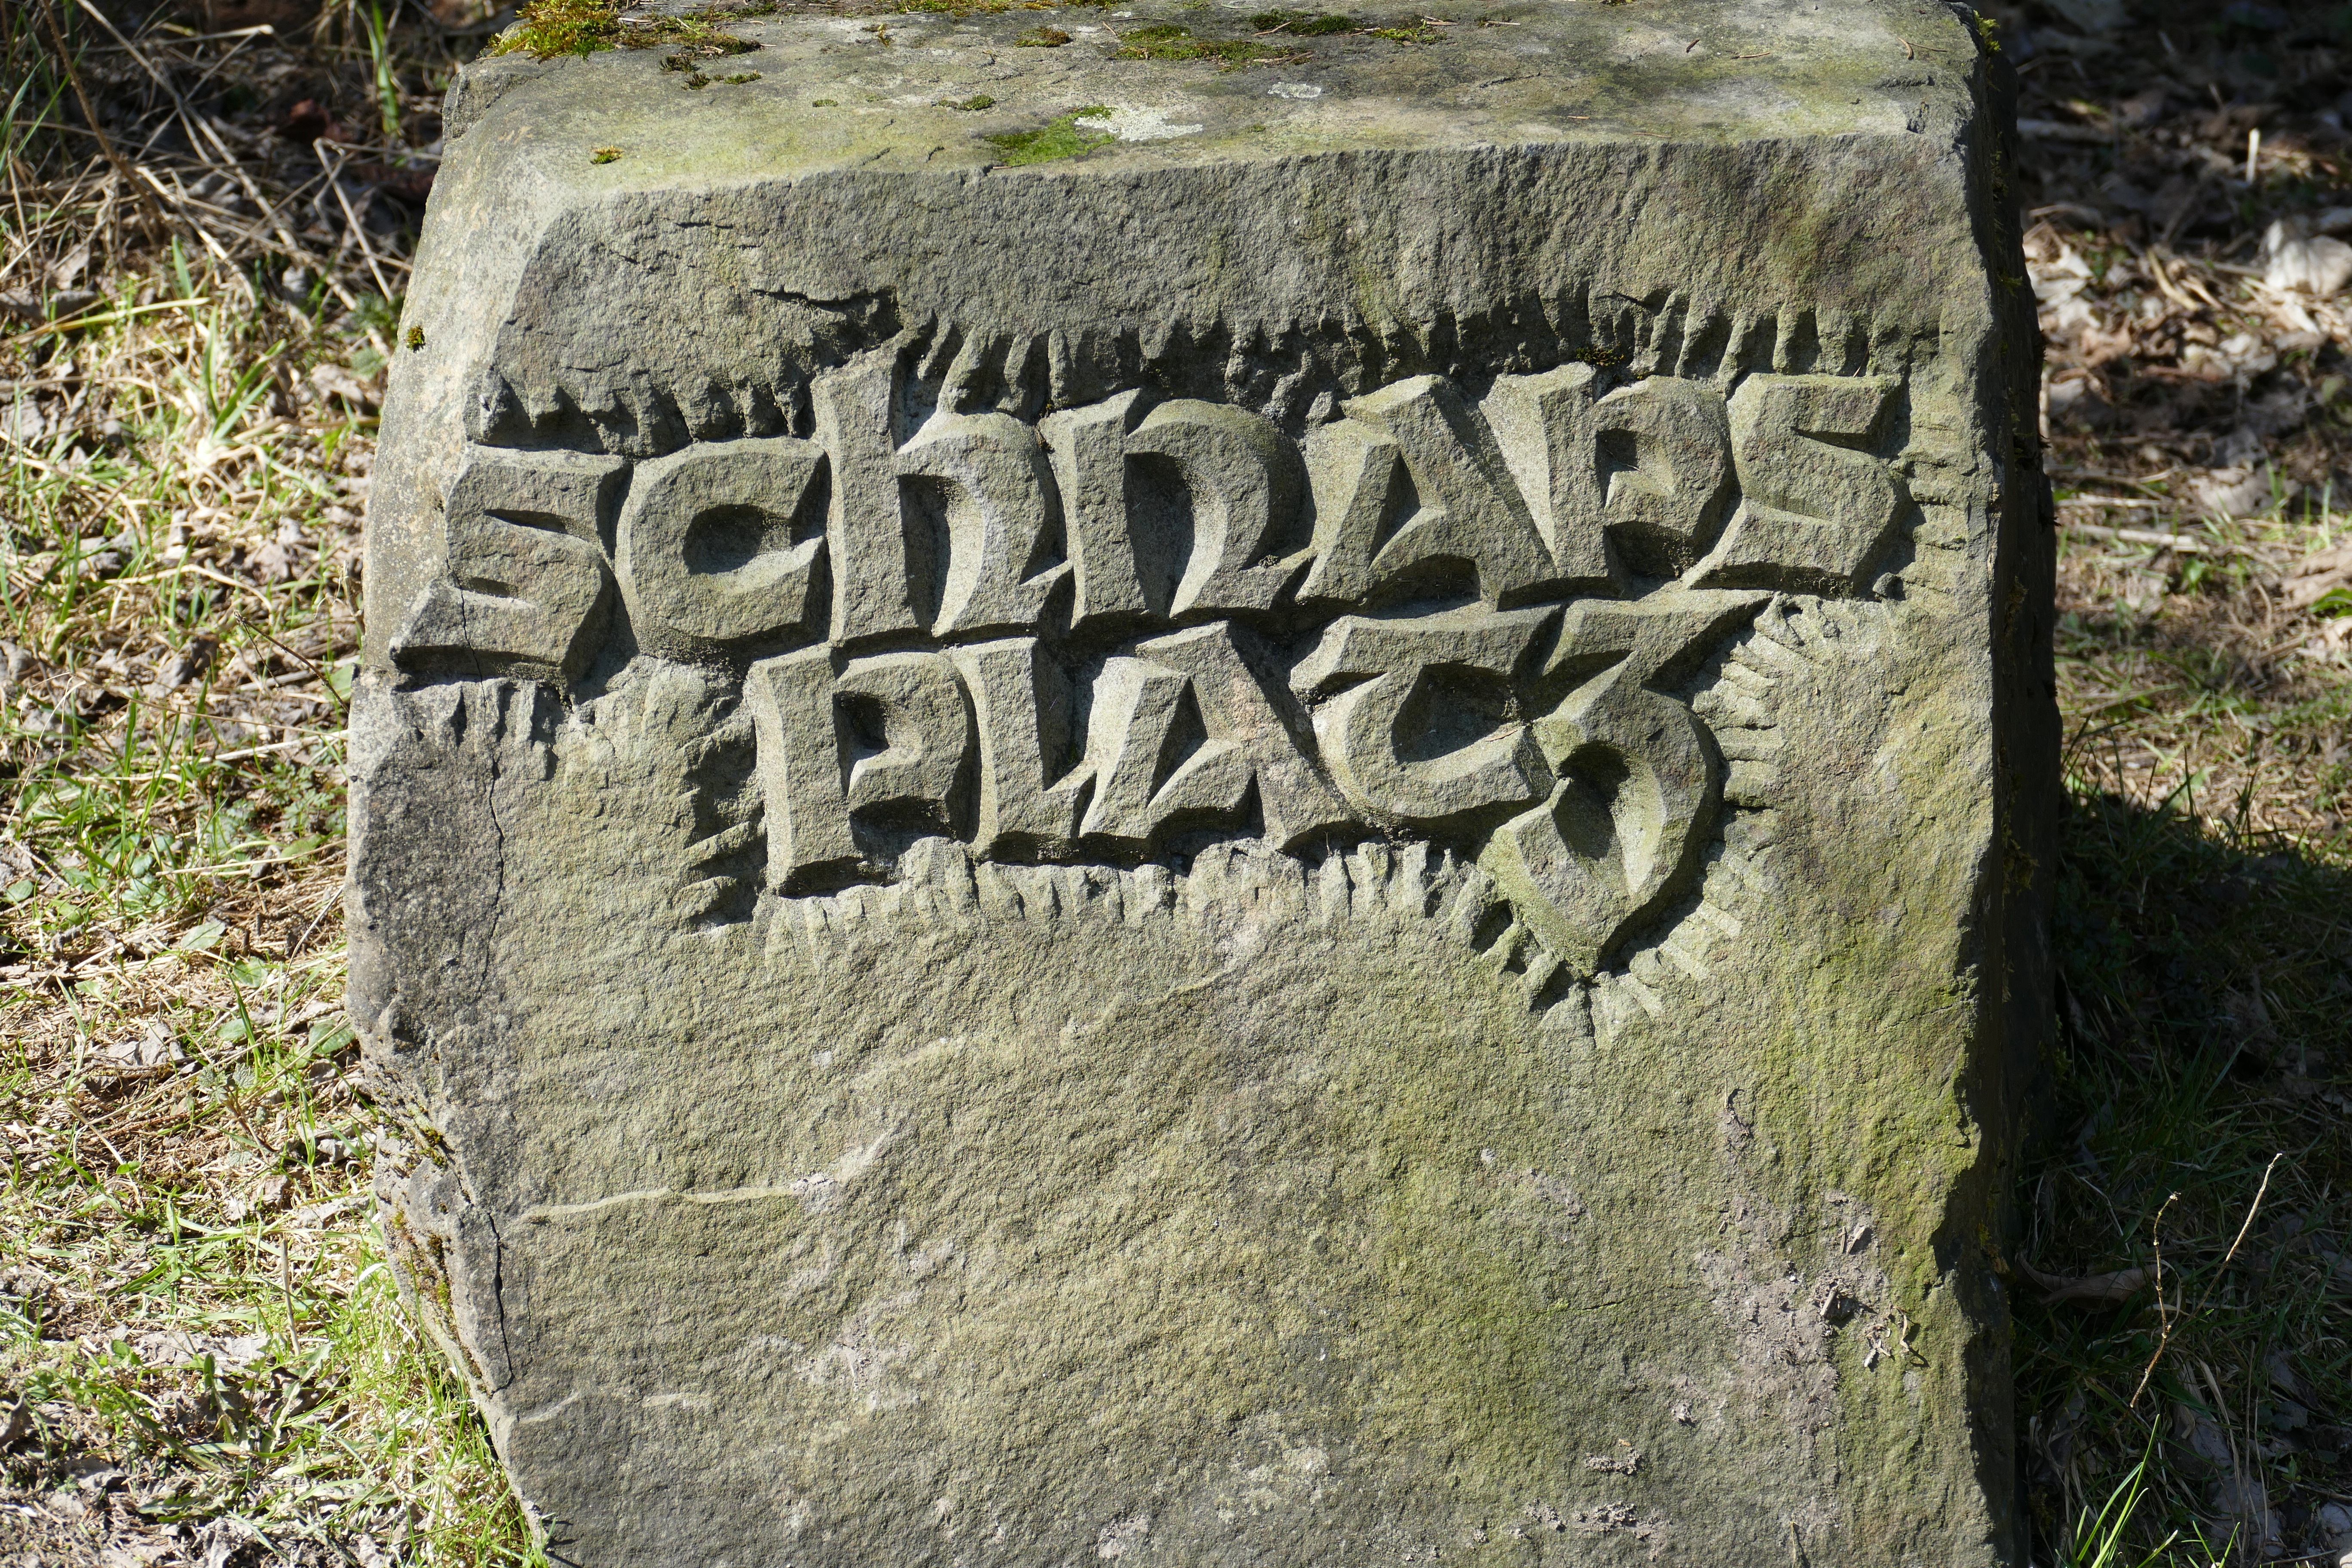
forest, rock, hiking, idyllic, spring, romantic, cemetery, grave, memorial, relaxation, headstone, silent, resting place, stele, archaeological site, ancient history, wegstein